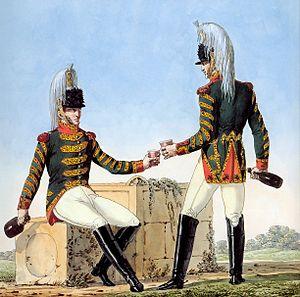
L'uniforme des cuirassiers français est le costume militaire et réglementaire, porté par les 14 régiments de cuirassiers de la cavalerie lourde de la Grande Armée entre 1802 et 1815. Il se caractérise par le port d'une cuirasse, et d'un casque à cimier. Les trompettes ne portaient pas de cuirasse. Chaque régiment était identifié par une couleur distinctive présente sur différents éléments de l'uniforme, comme le collet ou les basques. Entre 1803, année de la réorganisation d'une partie de la cavalerie en cavalerie cuirassier, et 1815, l'uniforme a subi des modifications, aussi bien dans la coupe de l'habit, le changement de couleurs des régiments, que dans les améliorations des casques et des cuirasses.
Le 1ᵉʳ régiment de cuirassiers était un régiment de cavalerie de l'armée française. Il est constitué au cours de la guerre de Trente Ans par le prince Bernard de Saxe-Weimar pour lutter contre l'Autriche. Il passa au service de la France après les accords de Saint-Germain-en-Laye le 26 octobre 1635. Il se distingua pendant les guerres de la Révolution et de l'Empire notamment à Jemmapes, Austerlitz, Eylau, à la Moskova. Le régiment a été fusionné dans Le 1ᵉʳ-11ᵉ régiment de cuirassiers, qui a été renommé 4ᵉ régiment de dragons le 27 juillet 2009.
Le régiment Colonel-Général cavalerie est un régiment de cavalerie du Royaume de France créé en 1635.